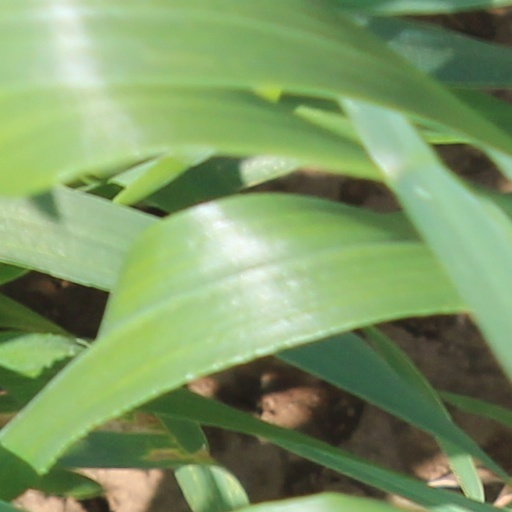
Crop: wheat